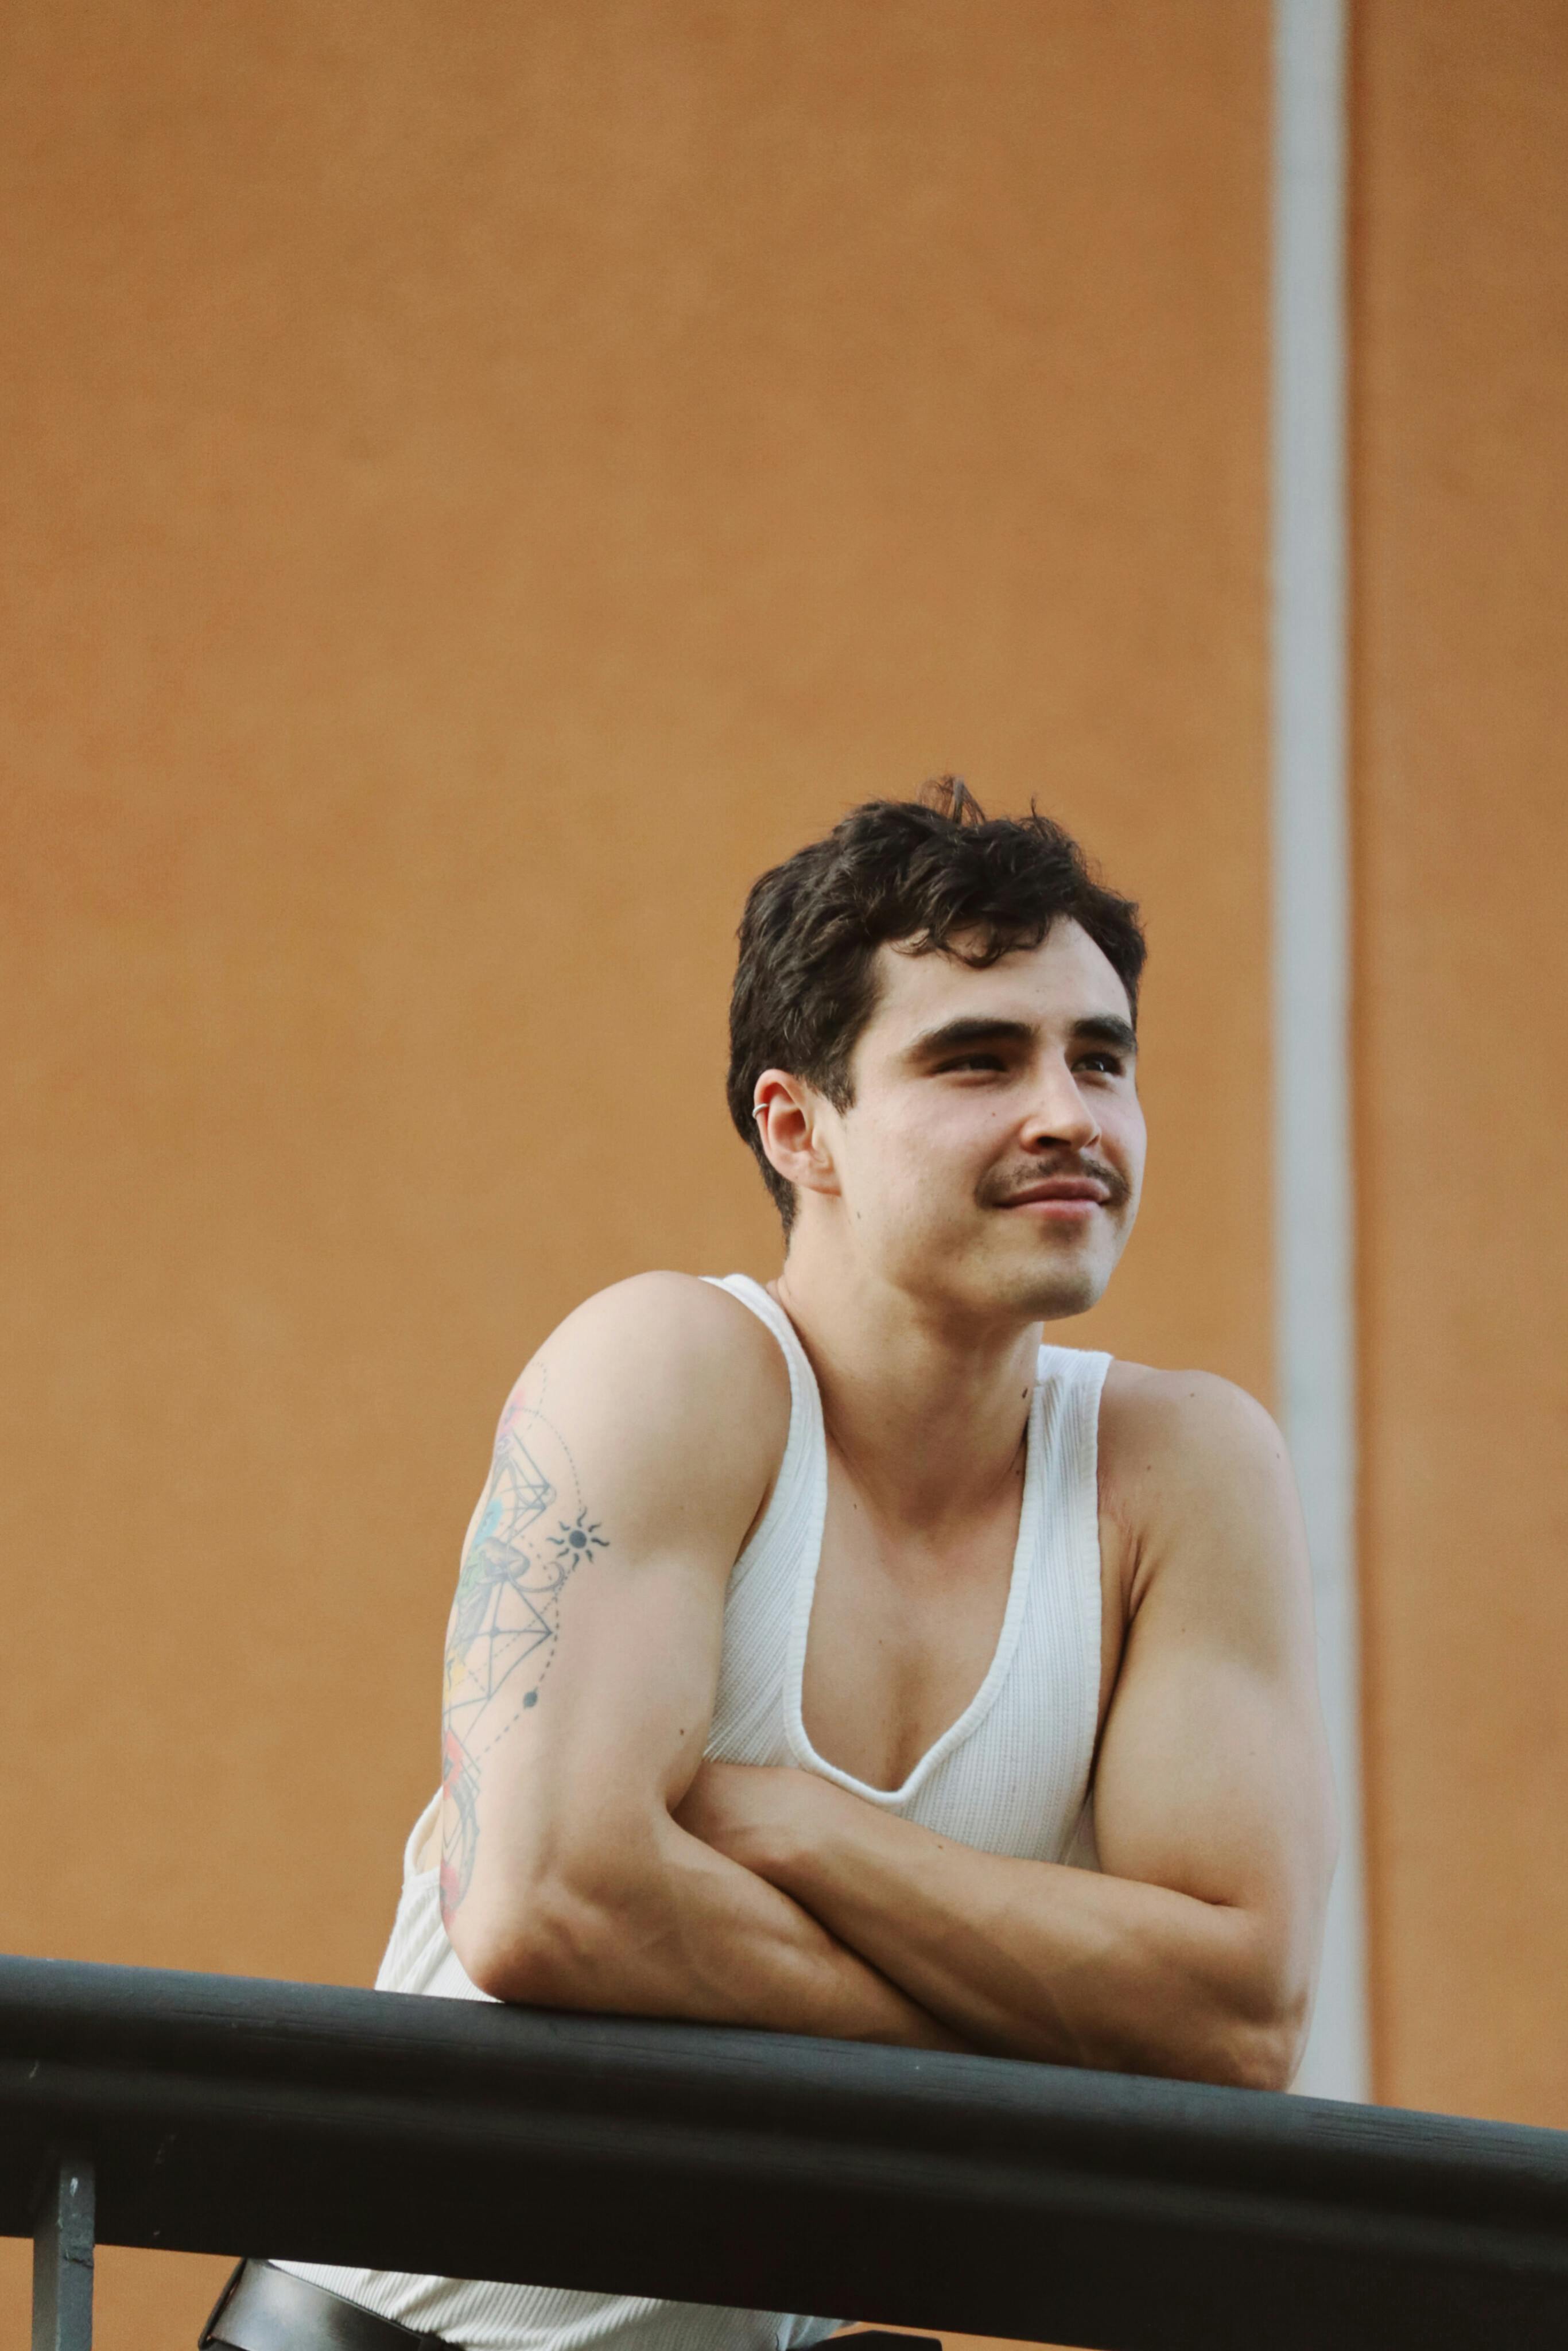
Gender: men